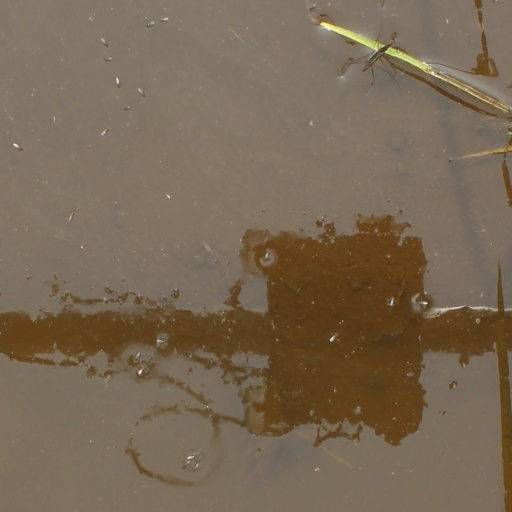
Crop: rice